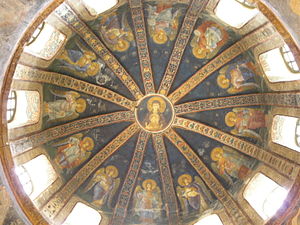
Maleriets historie / Maleriet i Vesten / Middelalderen
Maleriets historie går tilbage til værker af forhistoriske mennesker og spænder næsten uden afbrydelse over alle kulturer fra antikken. Over kontinenter og årtusinder er maleriets historie en vedvarende strøm af kreativitet, der fortsætter ind i det 21.århundrede. Indtil begyndelsen af 1900-tallet var det overvejende repræsentative, religiøse og klassiske motiver, senere med mere vægt på abstrakte og konceptuelle ideer.